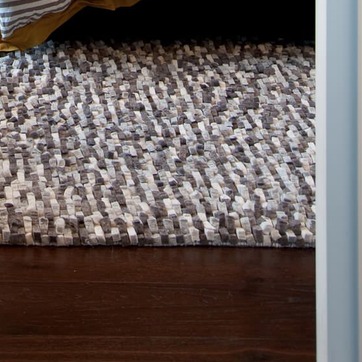
Material: carpet